Alexei Navalny

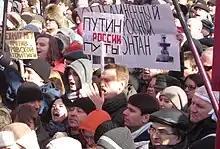
Navalny at a Moscow rally, 10 March 2012

In December 2011, after parliamentary elections and accusations of electoral fraud, approximately 6,000 people gathered in Moscow to protest the contested result, and an estimated 300 people were arrested, including Navalny. Navalny was arrested on 5 December. After a period of uncertainty for his supporters, Navalny appeared in court and was sentenced to a maximum of 15 days "for defying a government official". Alexei Venediktov, editor-in-chief of Echo of Moscow radio station, called the arrest "a political mistake: jailing Navalny transforms him from an online leader into an offline one". After his arrest, his blog became available in English. Navalny was kept in the same prison as several other activists, including Ilya Yashin and Sergei Udaltsov, the unofficial leader of the Vanguard of Red Youth, a radical Russian communist youth group. Udaltsov went on a hunger strike to protest against the conditions.